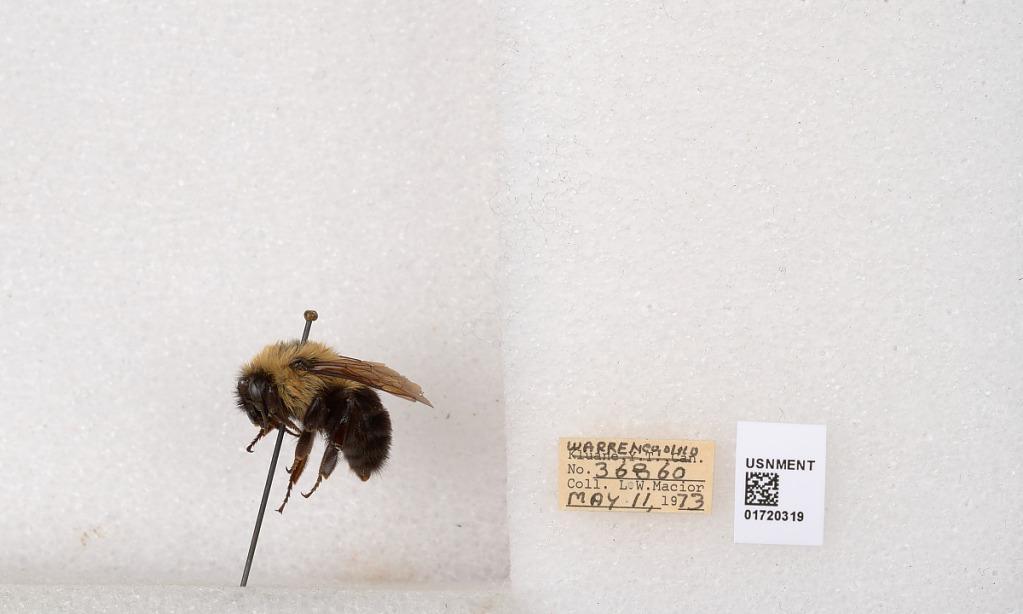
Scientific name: Bombus bimaculatus Cresson
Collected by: L. Macior
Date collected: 1973-5-11
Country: United States
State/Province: Ohio
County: Warren
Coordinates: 39.4276, -84.1668